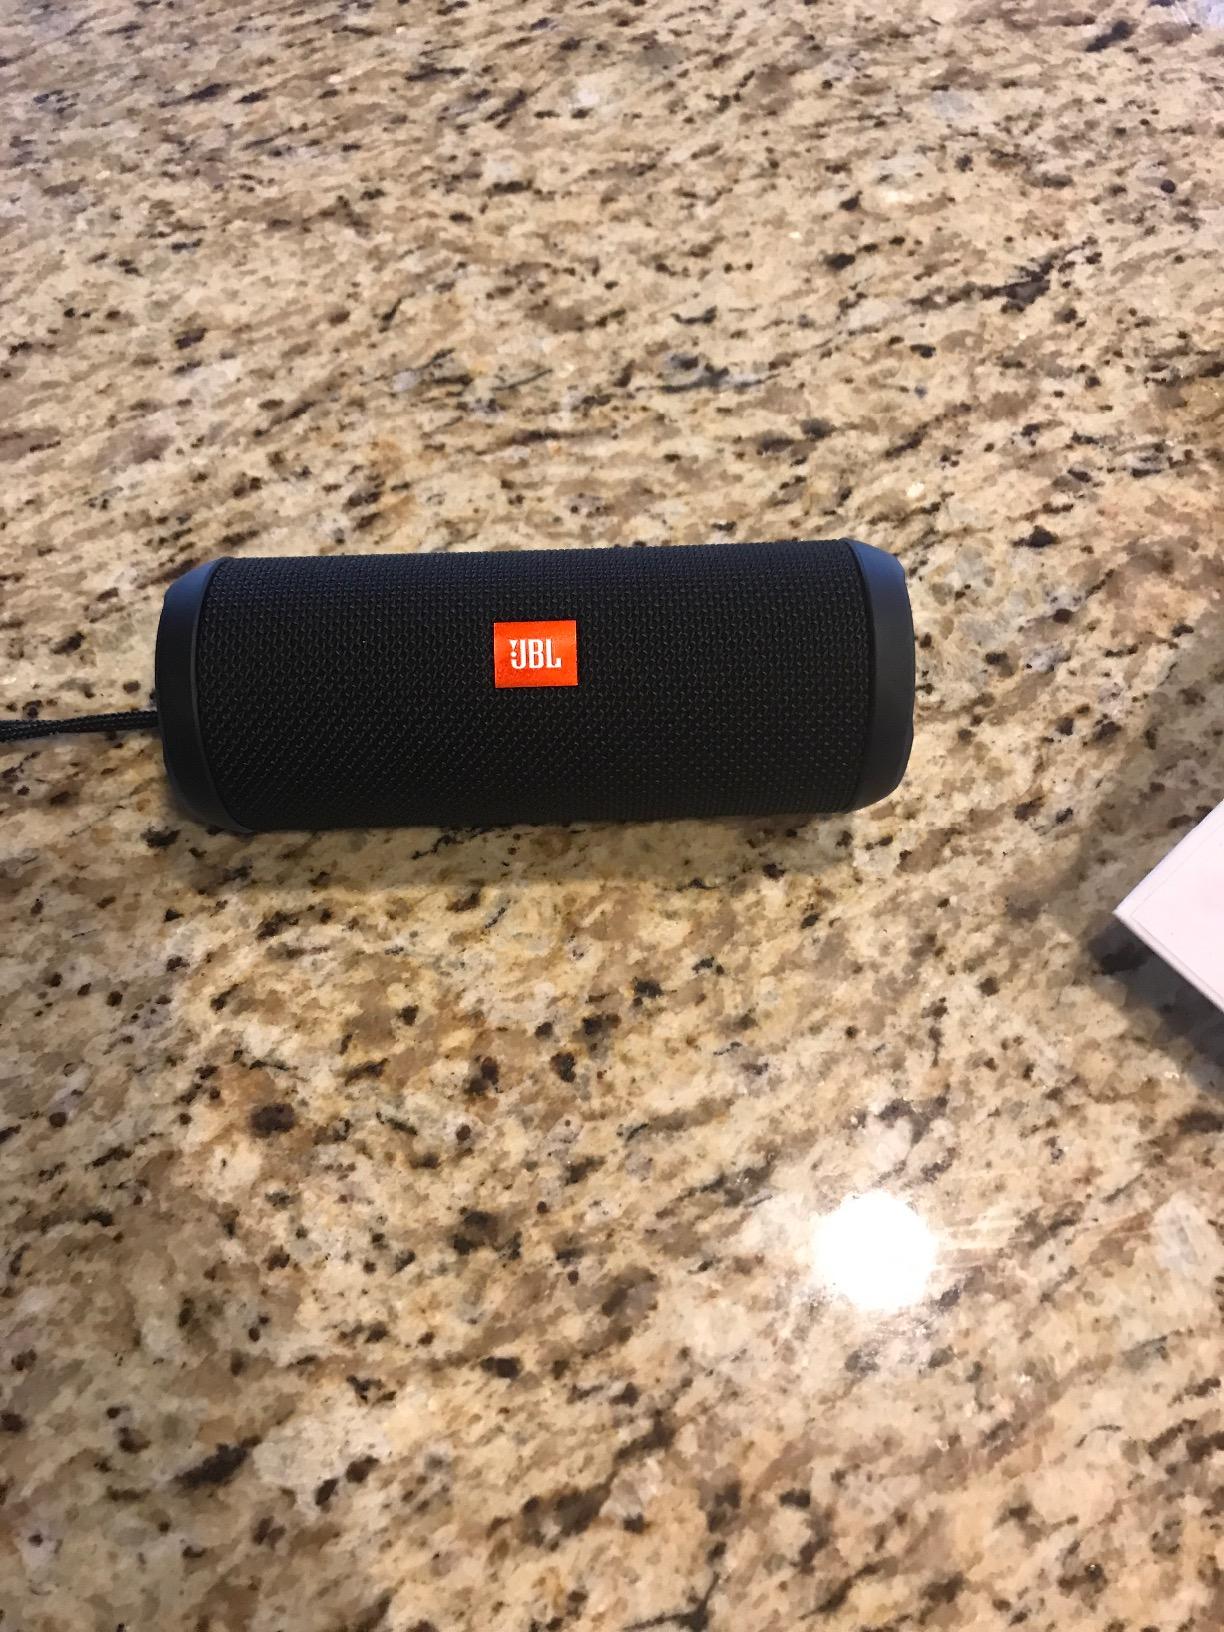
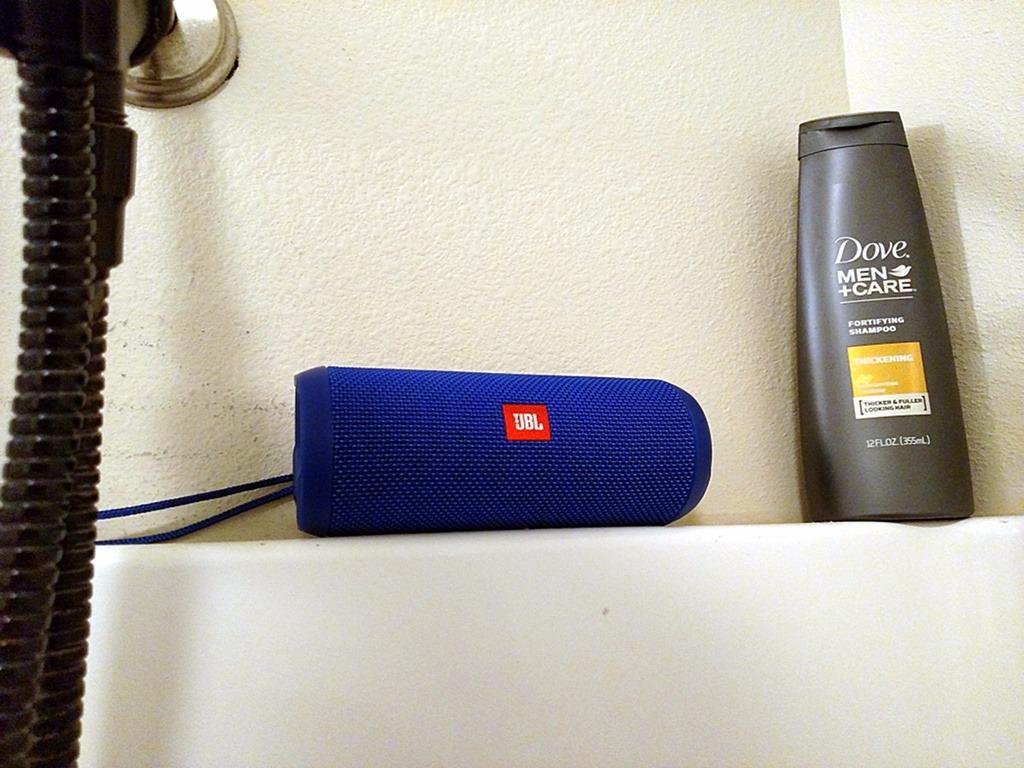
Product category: speaker
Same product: no